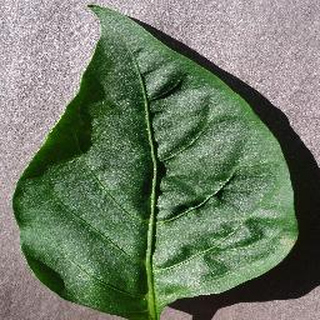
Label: healthy_bell_pepper